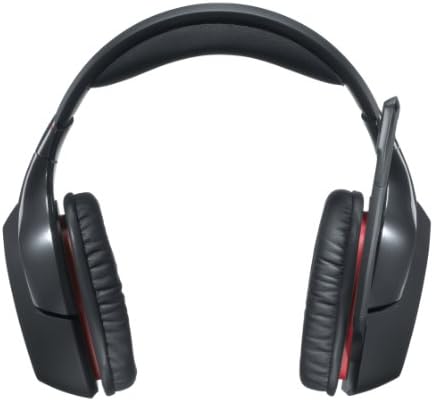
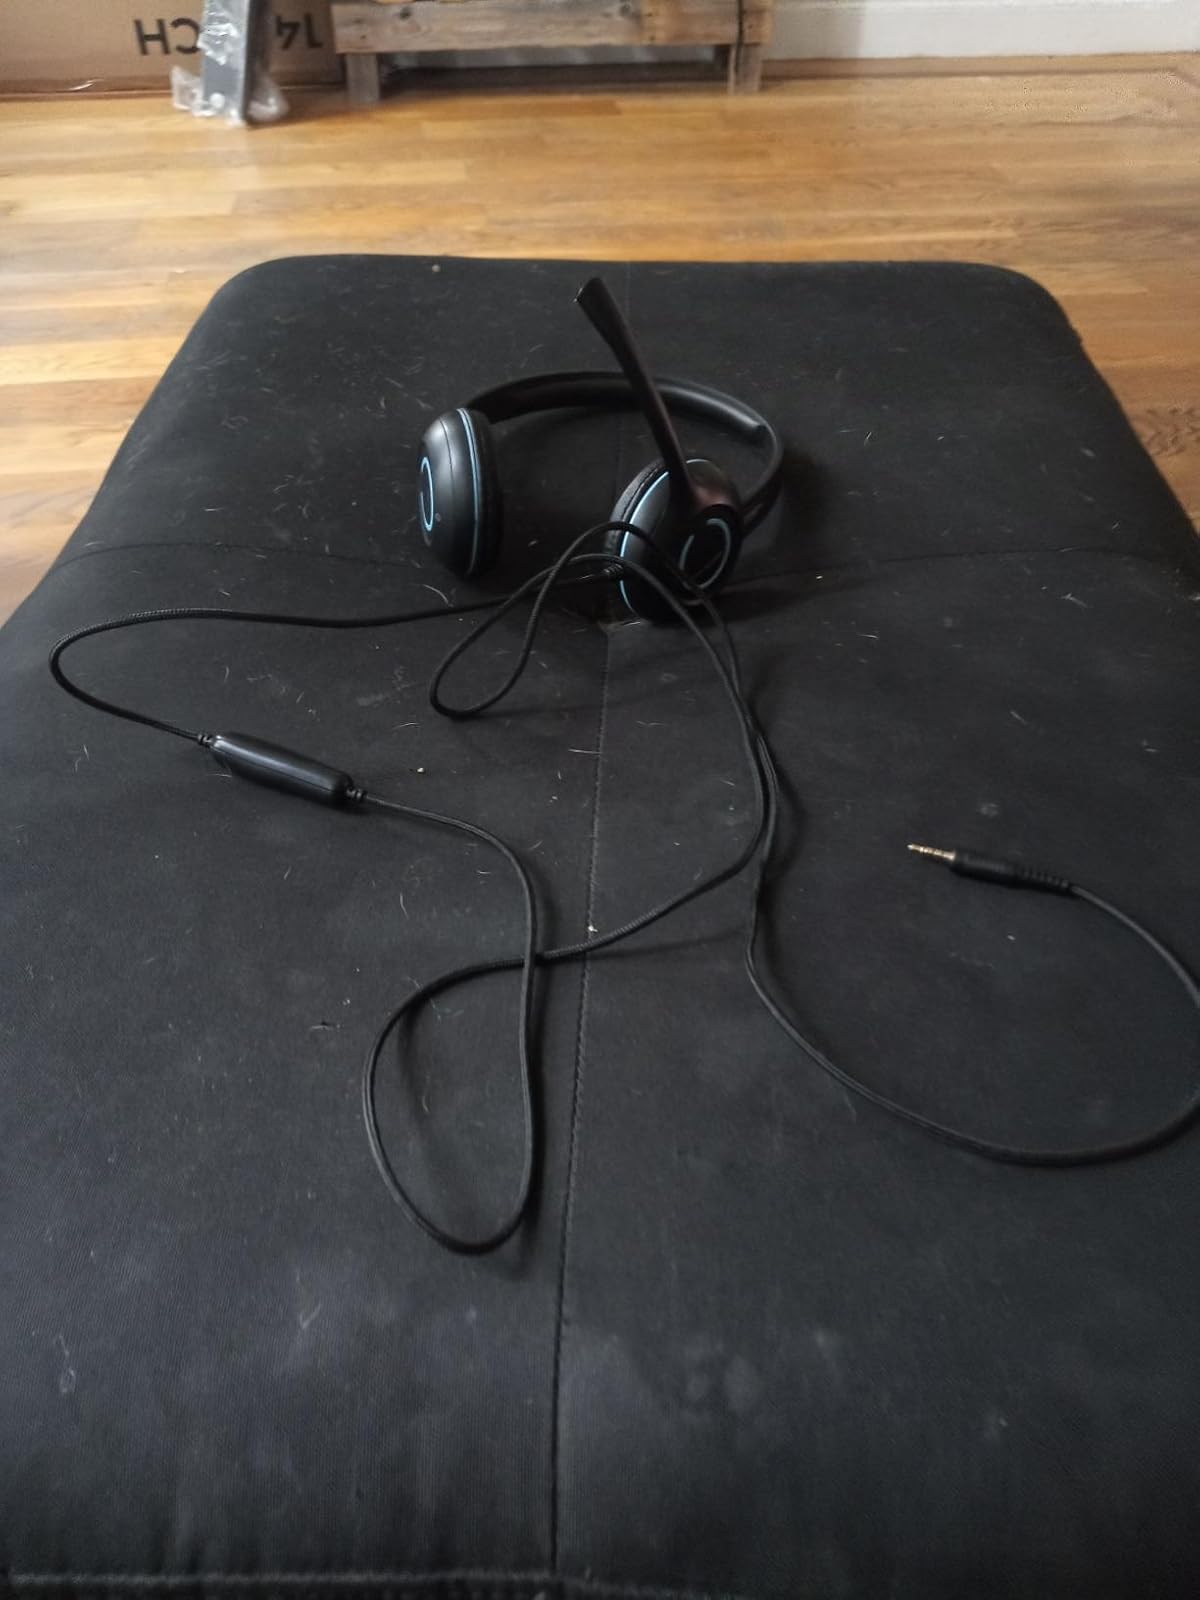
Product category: headphones
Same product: no